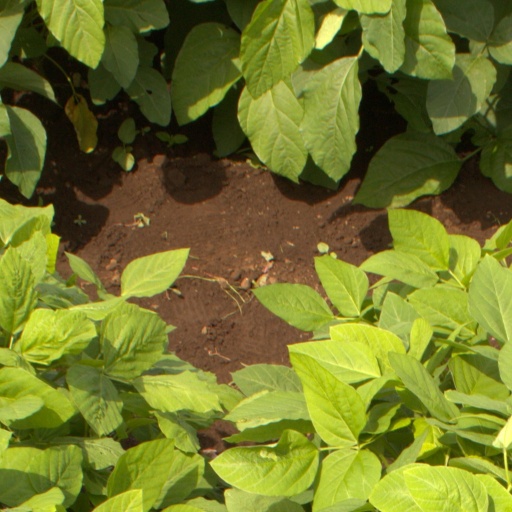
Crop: soybean